Adolphus Greely

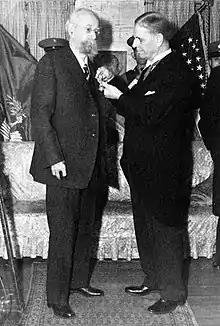
Greely receives the Medal of Honor from Secretary of War George Dern (1935)

Greely and the other survivors were near death; one died on the homeward journey. They were venerated as heroes, though the heroism was temporarily tainted by sensational accusations of cannibalism, which Greely denied. An exhibition on the Greely expedition was part of the Columbian Exposition in 1893 and was captured on stereoscopic images.